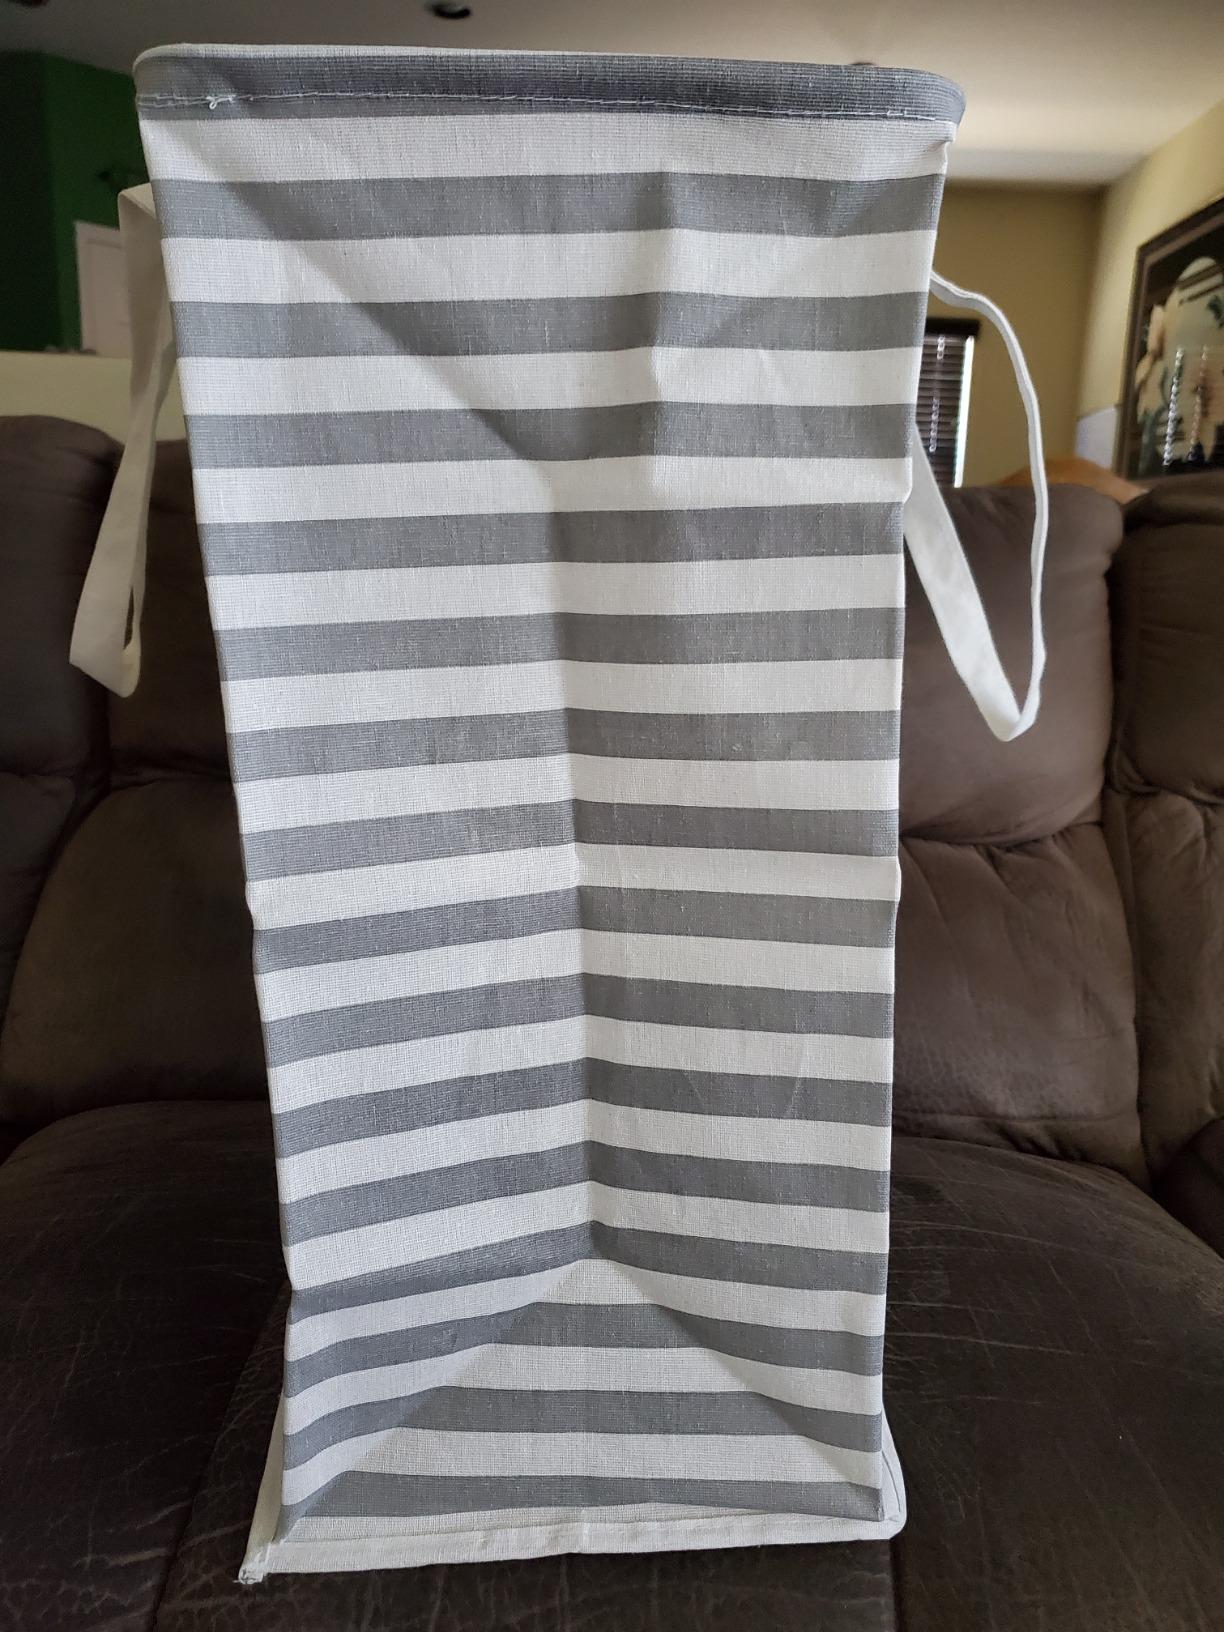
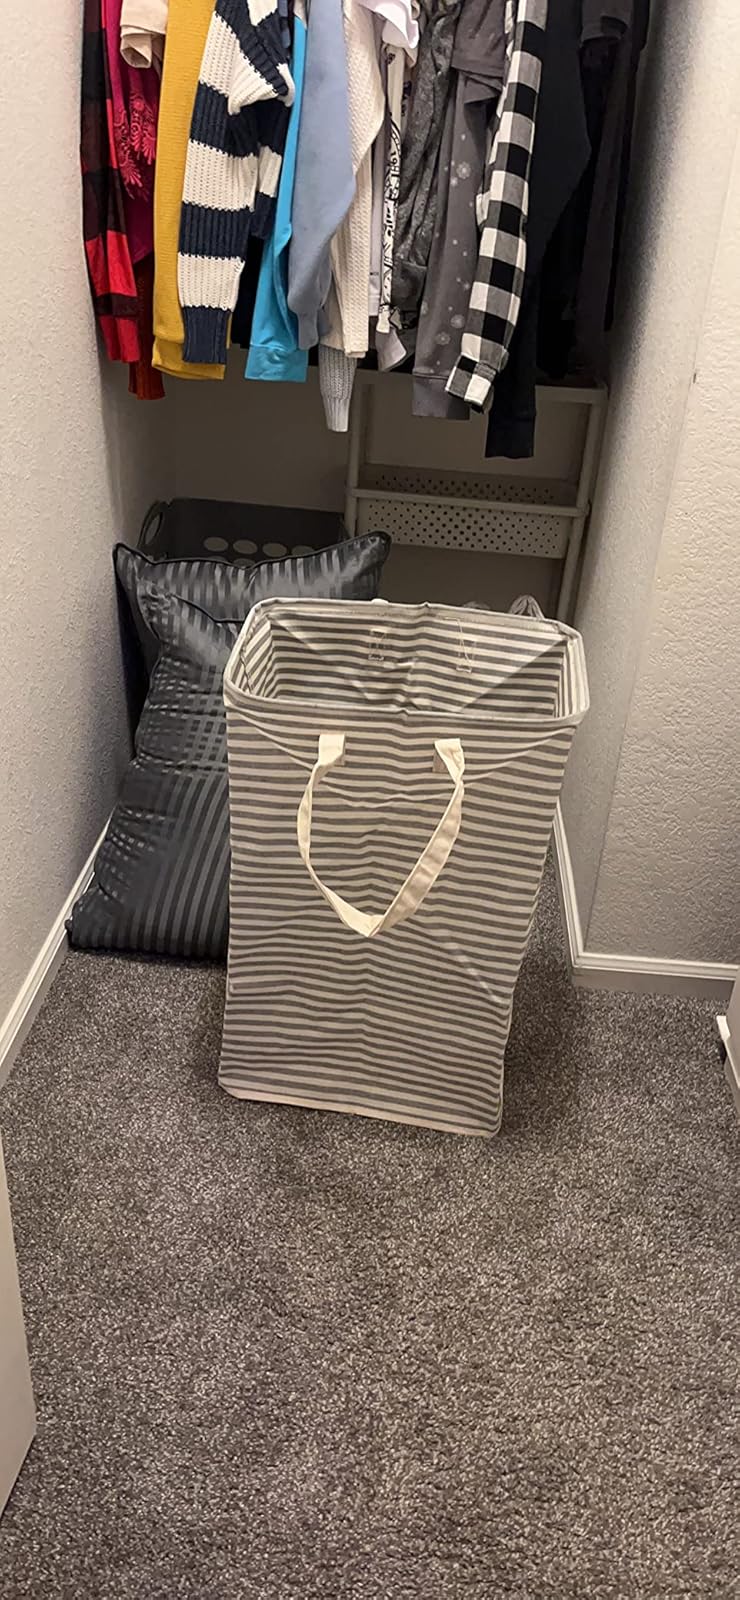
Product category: items_hamper
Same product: no